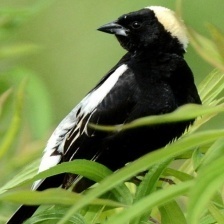
Species: BOBOLINK
Scientific name: DOLICHONYX ORYZIVORUS